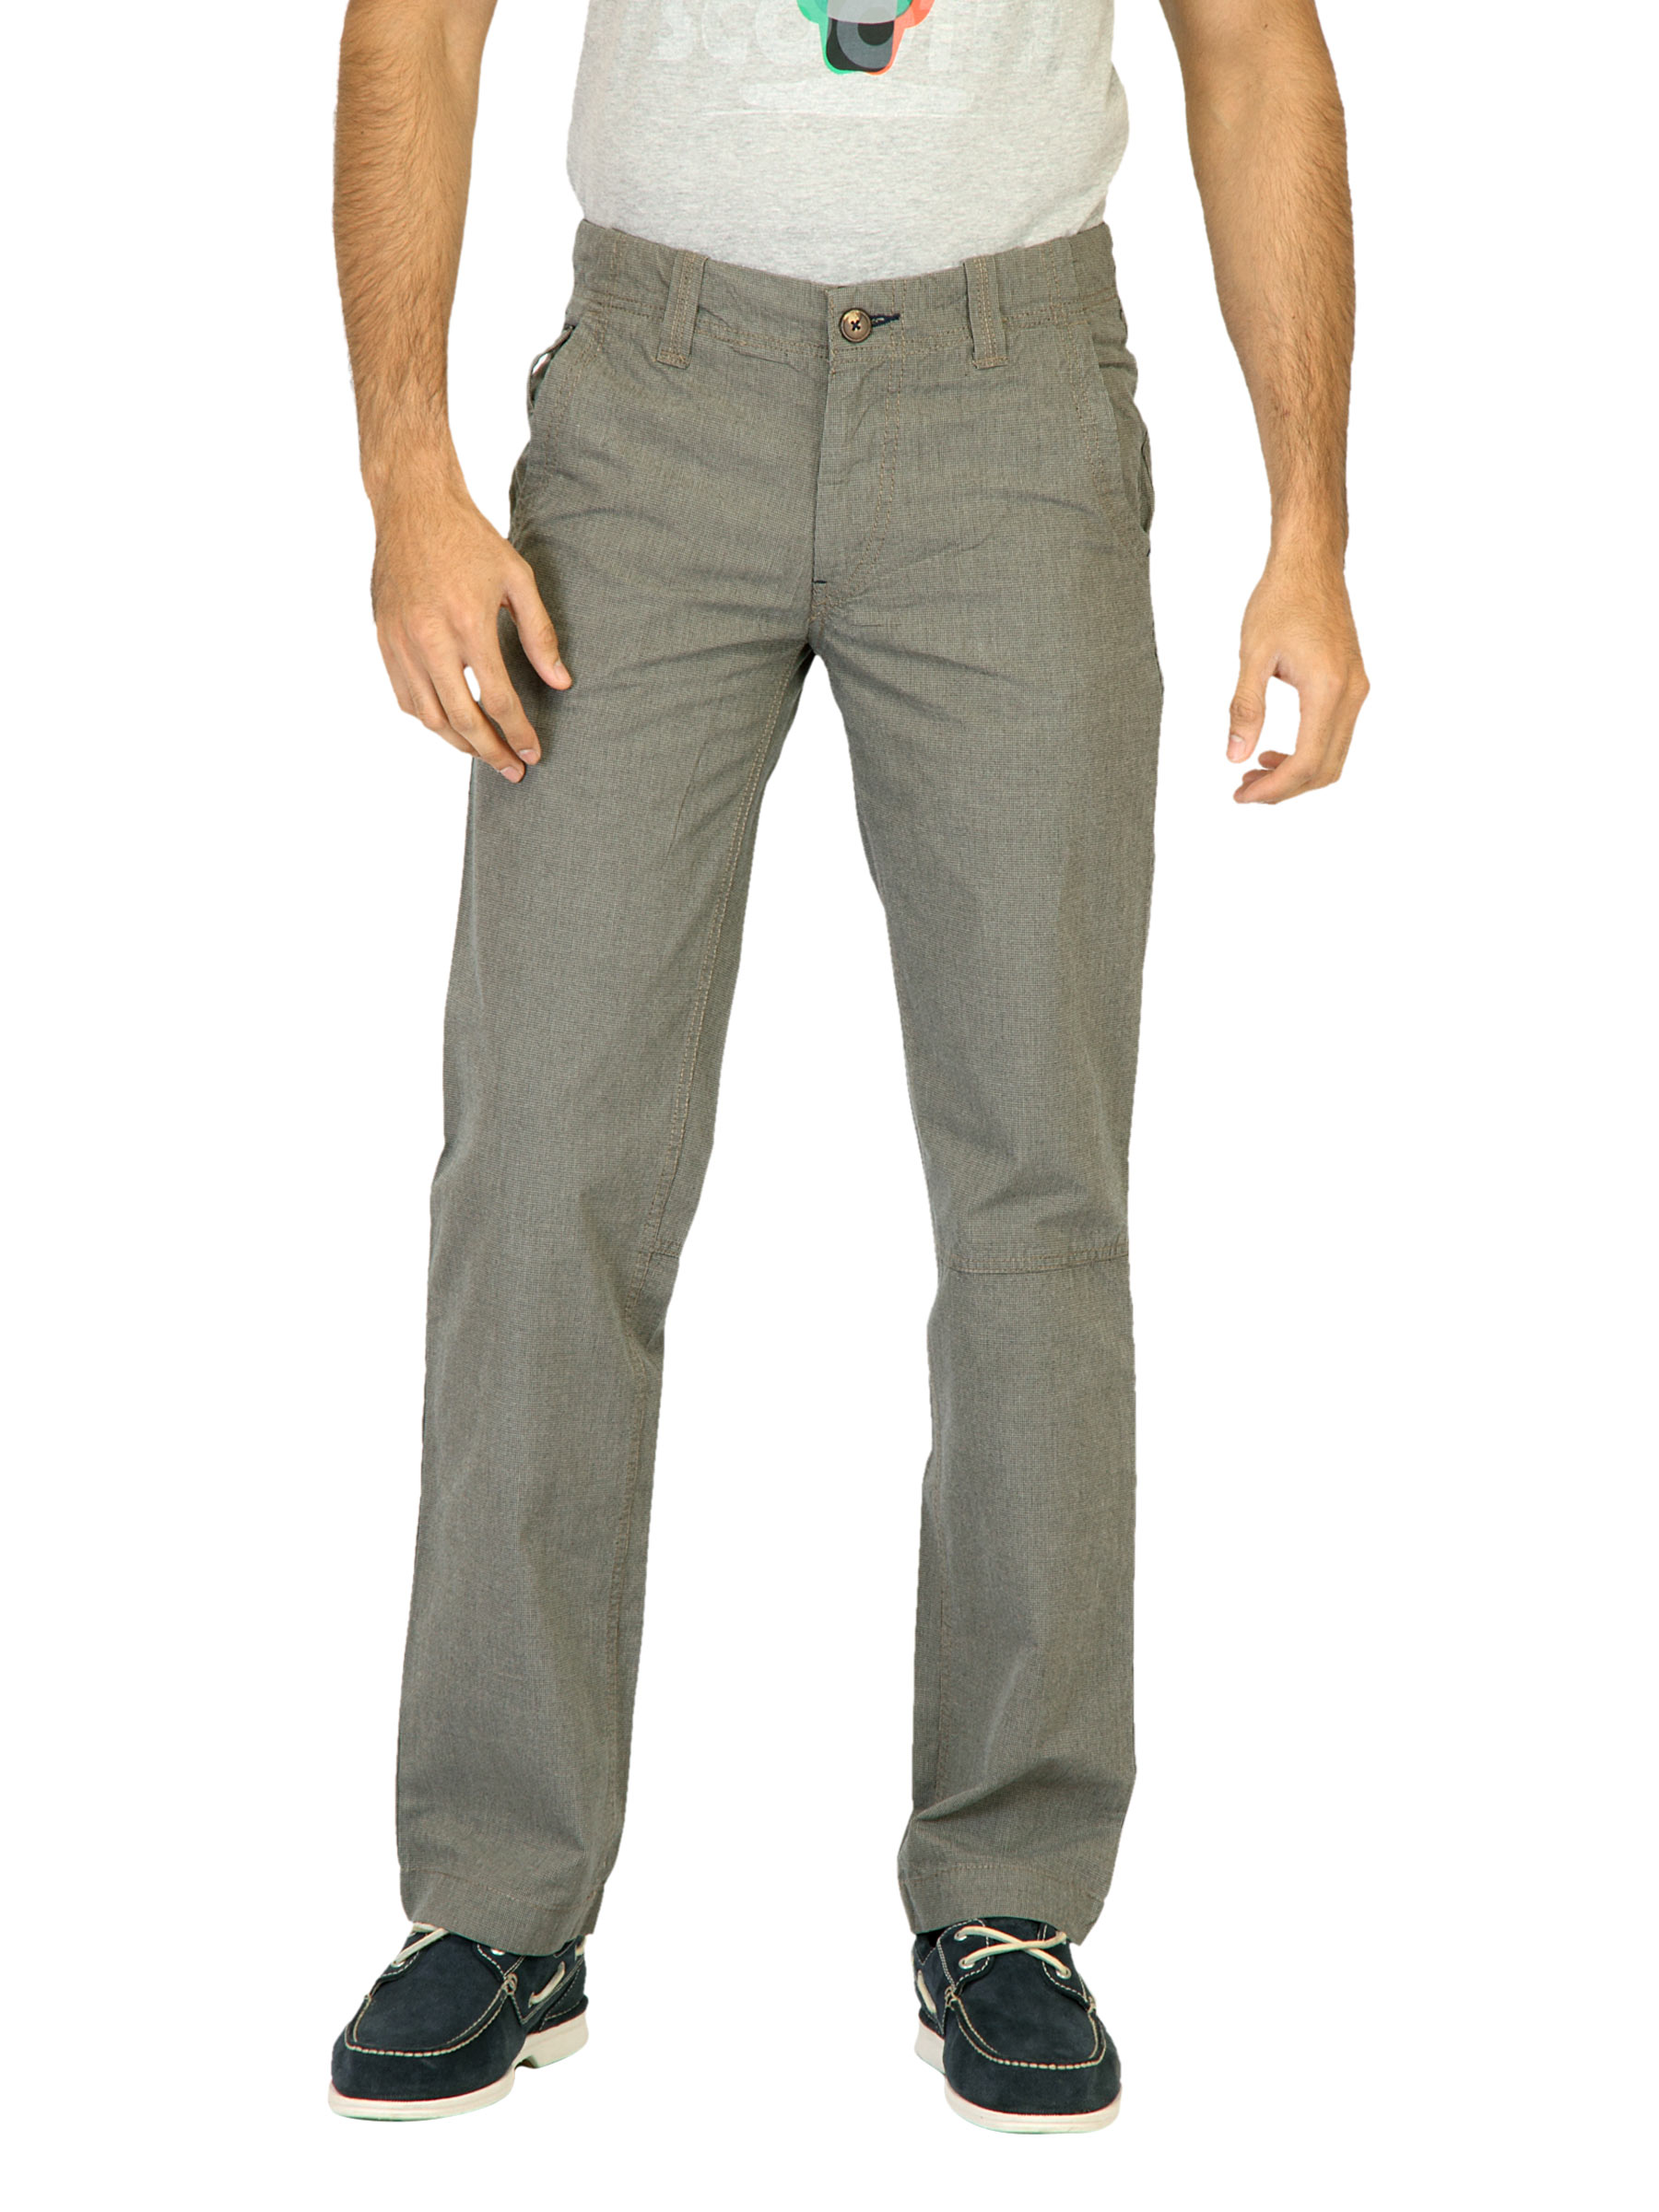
Probase Men Check Black Trousers
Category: Apparel / Bottomwear / Trousers
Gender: Men
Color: Black
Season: Fall 2011
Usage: Casual